Pontevedra Museum

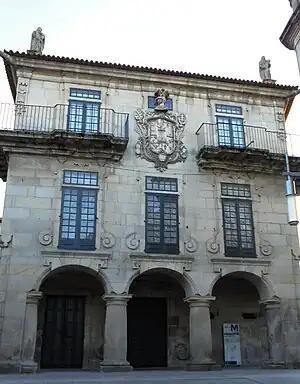
García Flórez building

The Pazo García Flórez is named after Antonio García Estévez Fariña and his wife Tomasa Suárez Flórez, who built this manor house on a previous pazo in the 18th century. It became part of the Provincial Museum of Pontevedra in 1943.